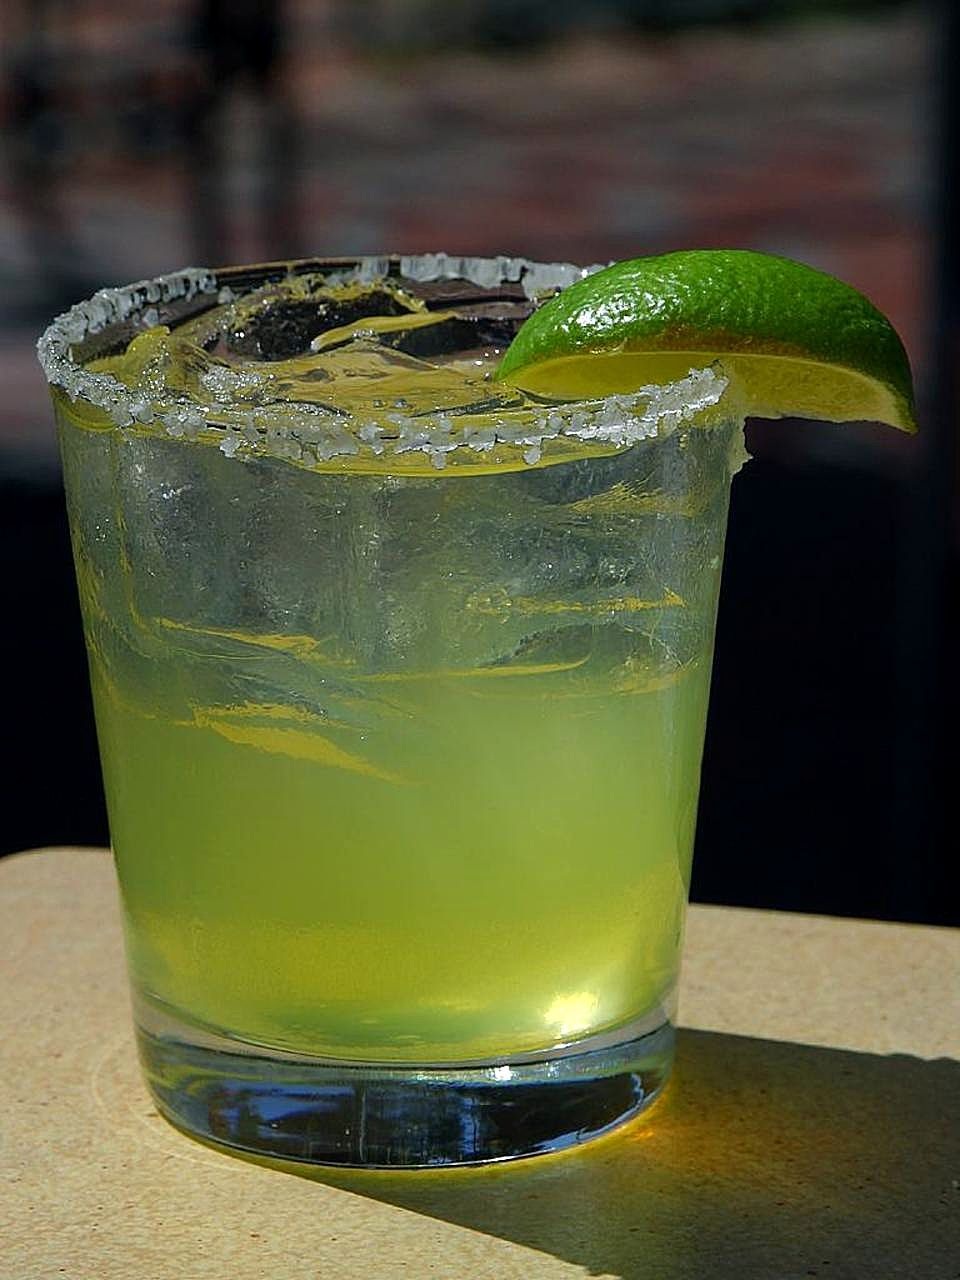
ice, food, green, drink, cocktail, mojito, drinks, liqueur, margaritas, cocktails, alcoholic beverage, distilled beverage, non alcoholic beverage, mai tai, mint julep, caipiroska, caipirinha